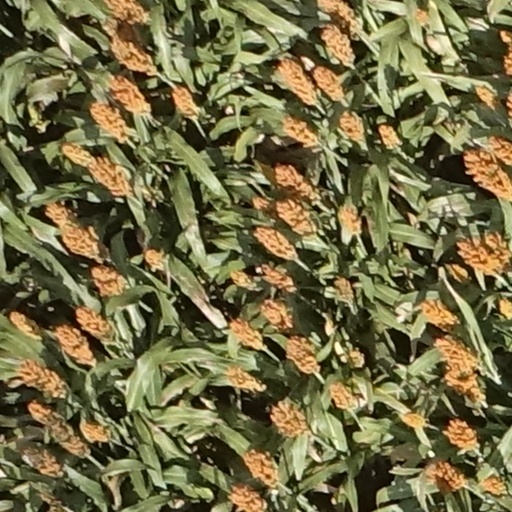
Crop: sorghum